Elise Saborovsky Ewert

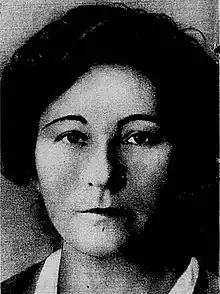
Ewert around 1936

Elise Saborovsky Ewert (born November 14, 1886 in Hanover, Germany; died February 2, 1940, in Ravensbrück concentration camp) was a German communist activist who worked around the world, but is most known for her work in Brazil during the 1930s.